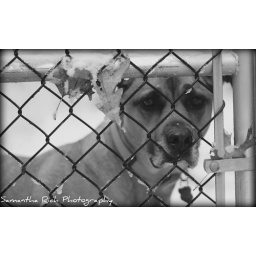
Emo Dog is Emo, in black & white